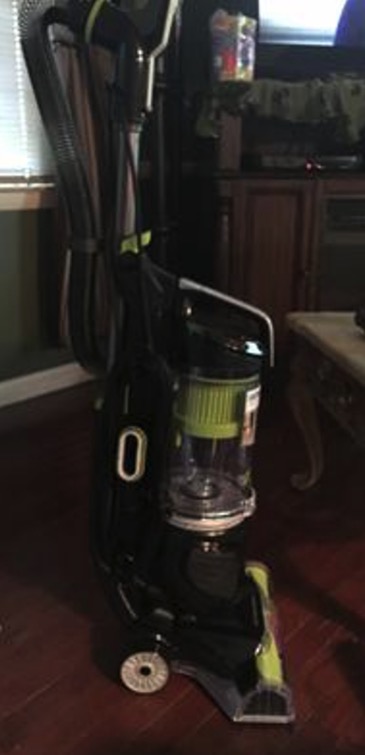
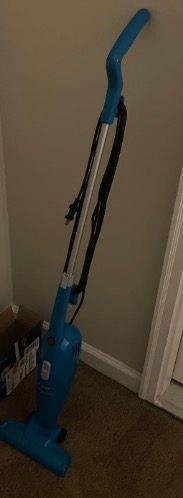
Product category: items_vacuum
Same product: no